Jim Bob Duggar

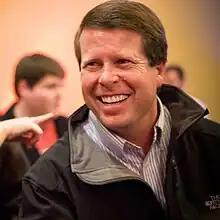
Duggar in 2012

James Robert Duggar (born July 18, 1965) is an American politician and television personality. He appeared on the reality series "19 Kids and Counting," which aired from 2008 to 2015. From 1999 to 2003, he was a Republican member of the Arkansas House of Representatives.